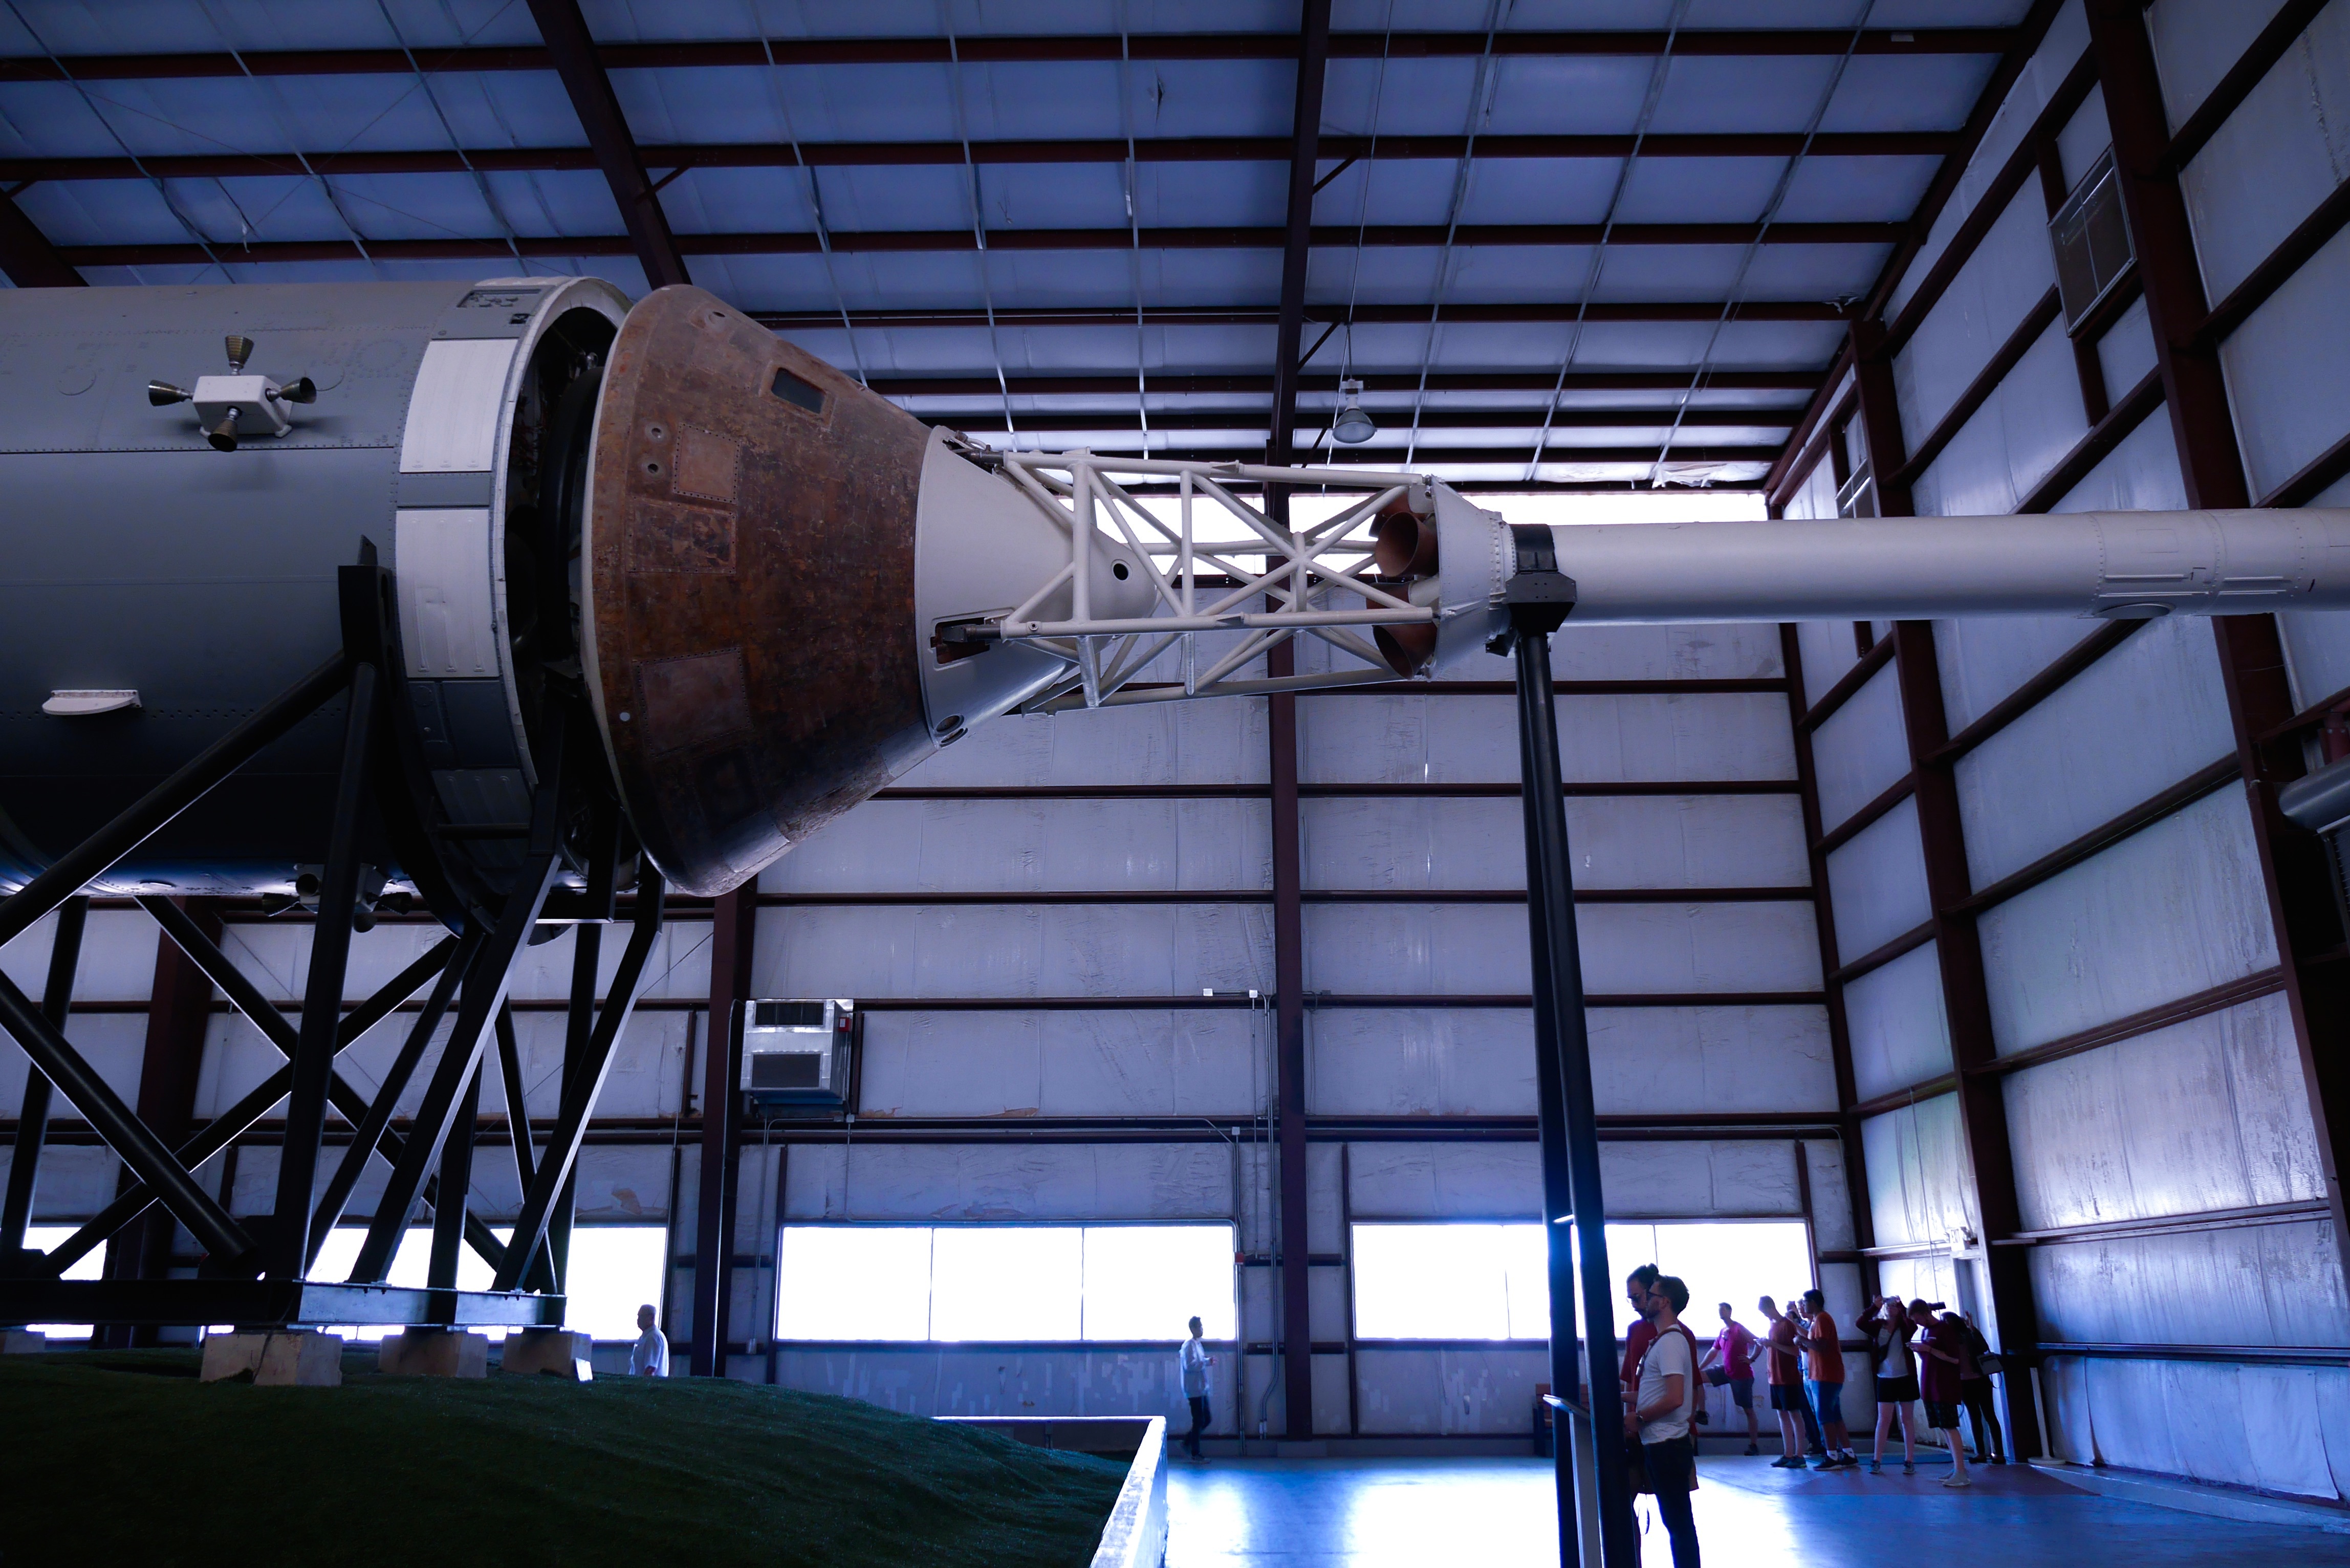
building, transport, vehicle, museum, aviation, space, industry, hangar, tourist attraction, atmosphere of earth